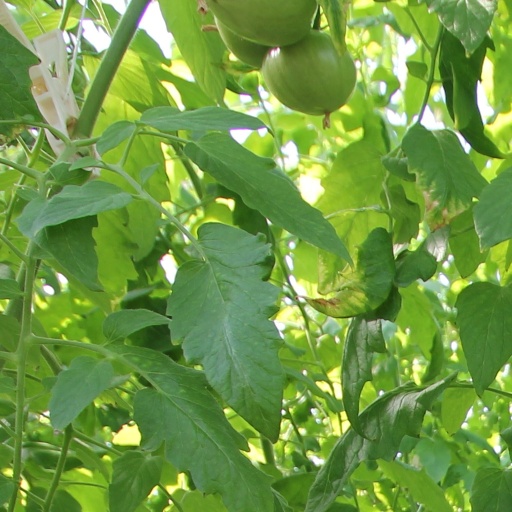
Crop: tomato